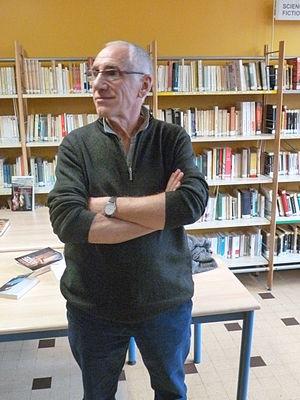
René Frégni au Lycée Langevin à Martigues
René Frégni, né le 8 juillet 1947 à Marseille, est un écrivain français.